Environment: real
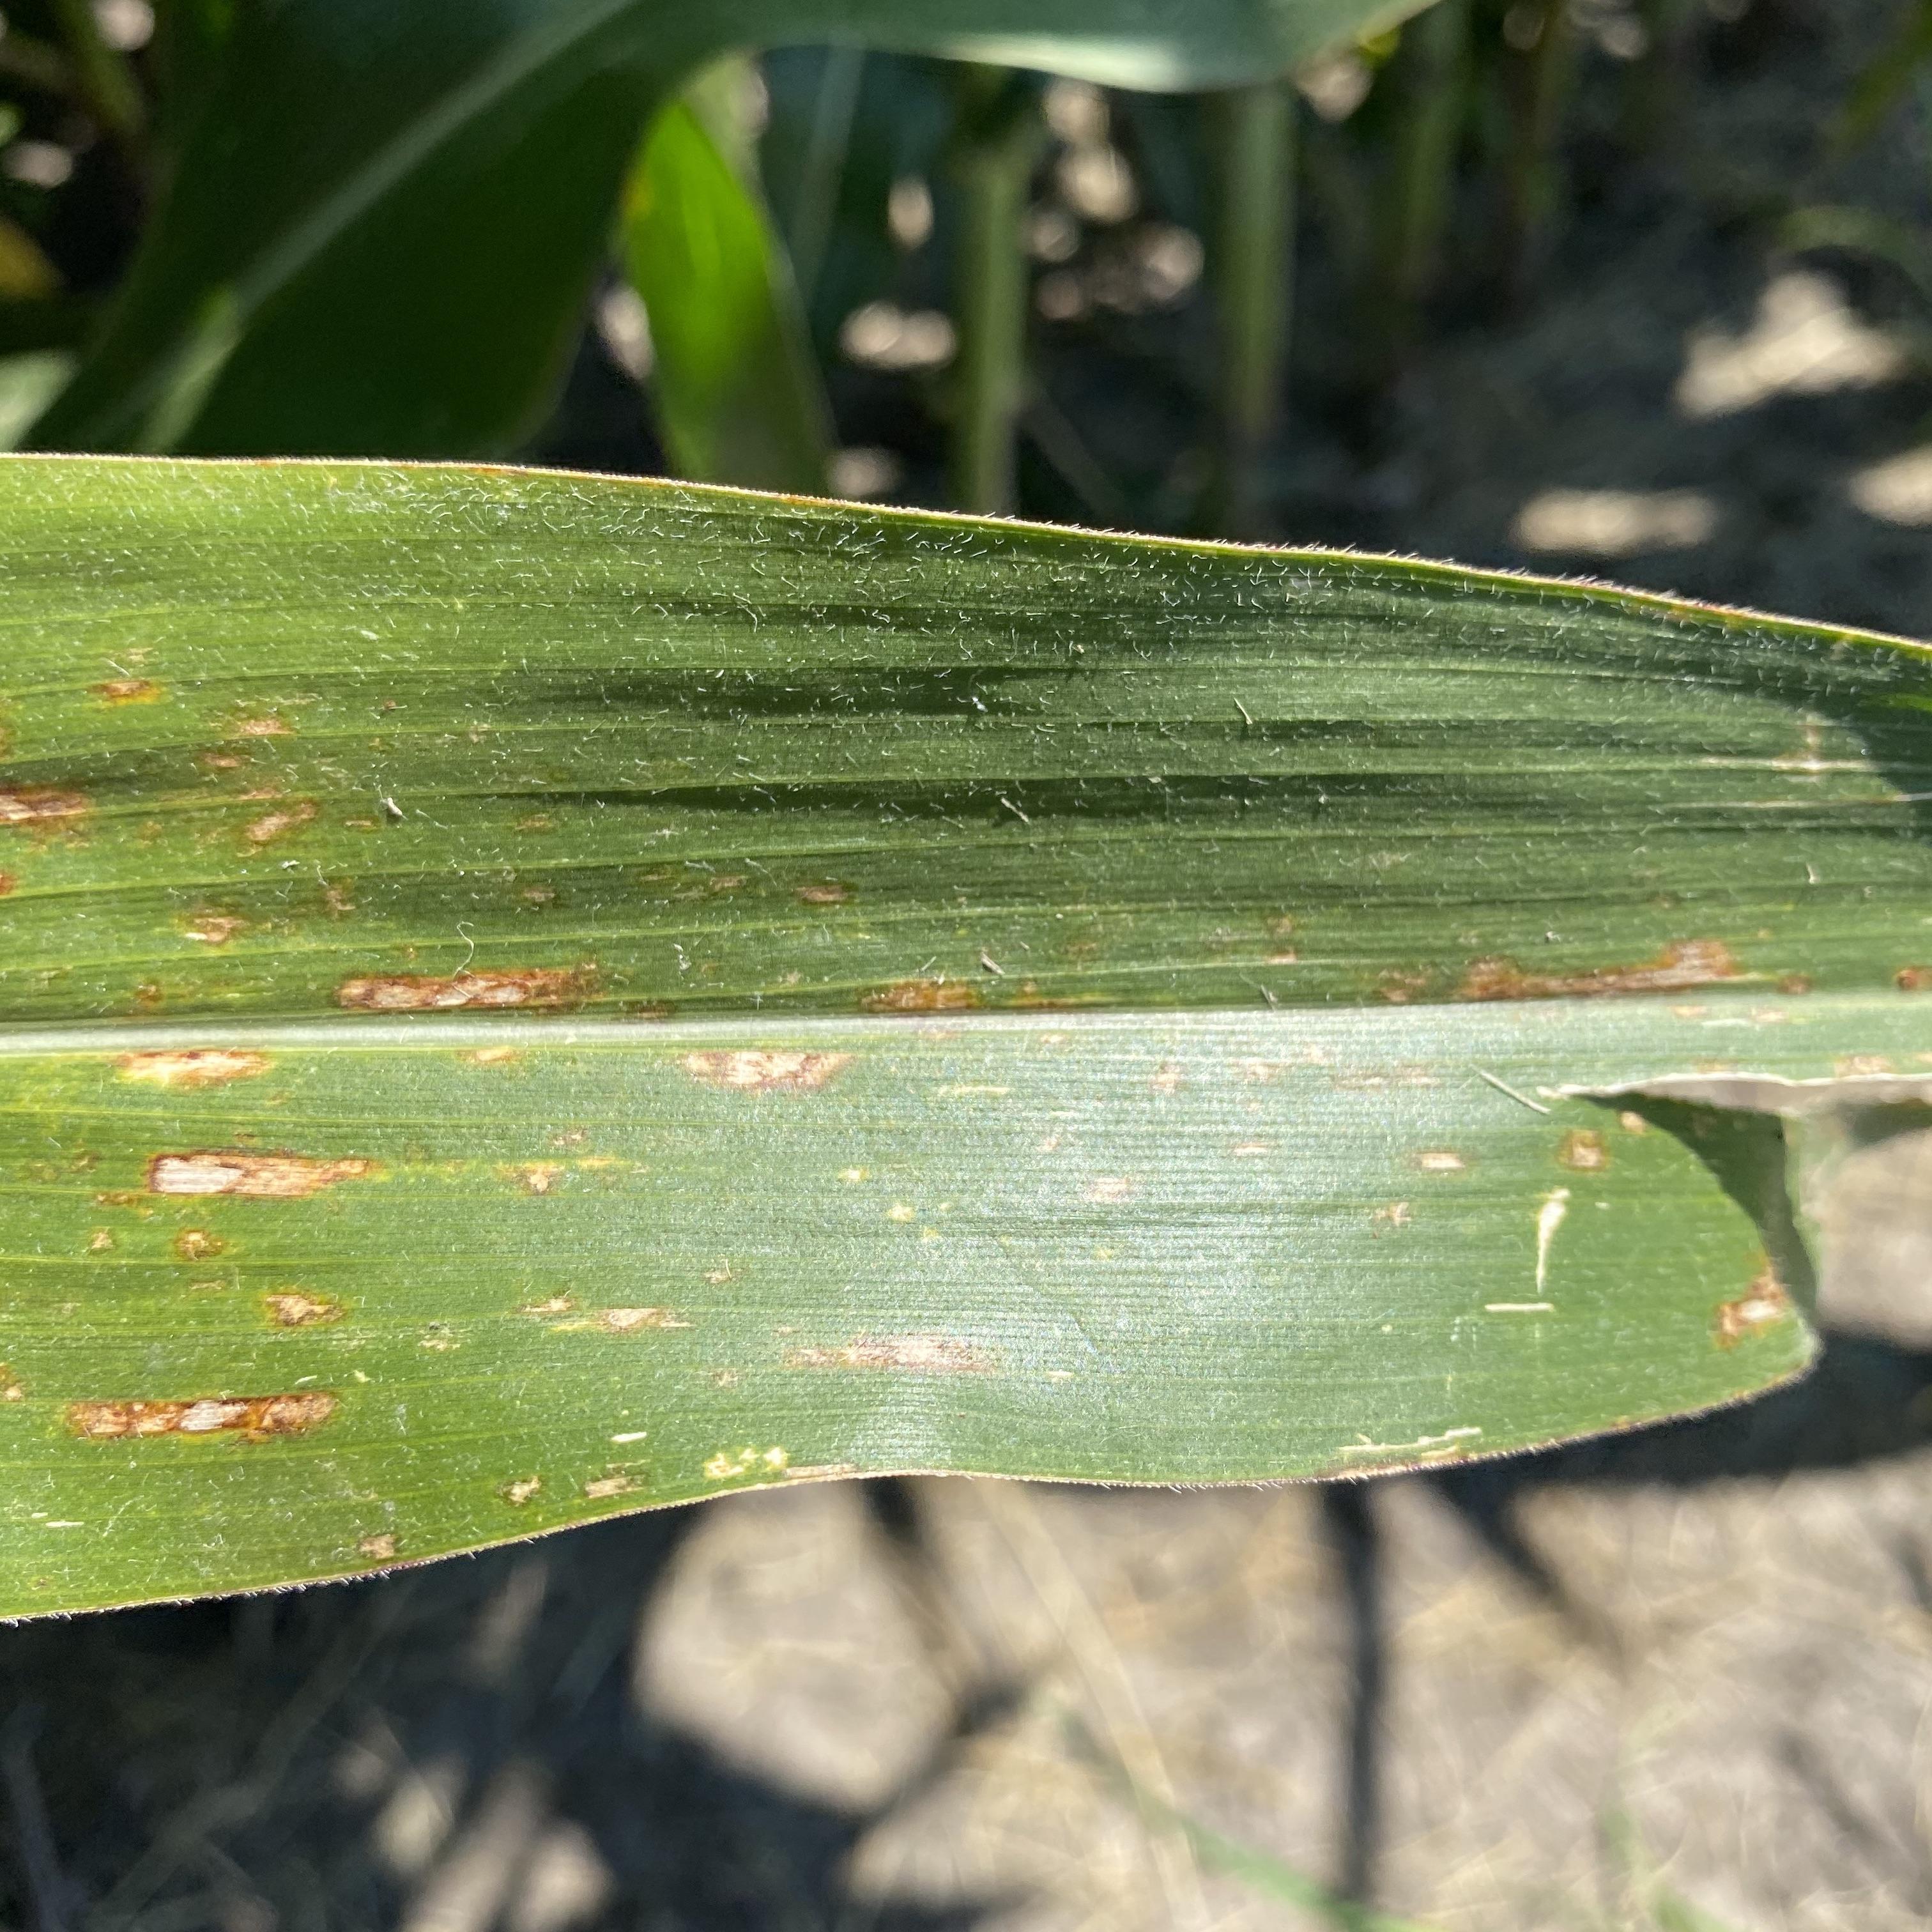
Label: gray_leaf_spot